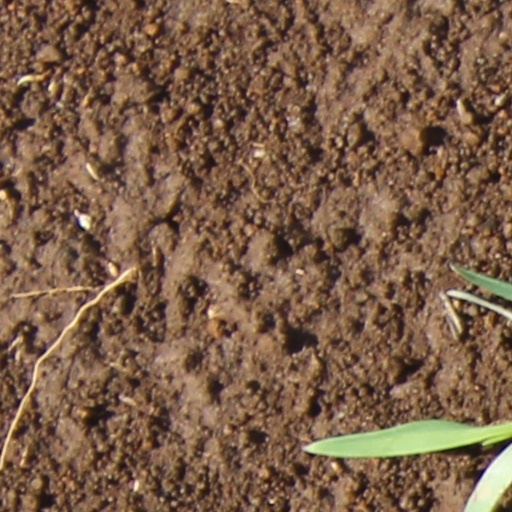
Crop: wheat